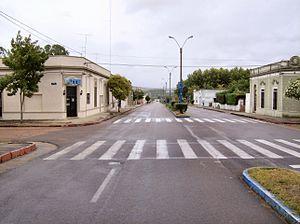
Aiguá est une ville et une municipalité de l'Uruguay située dans le département de Maldonado. Sa population est de 2 676 habitants.